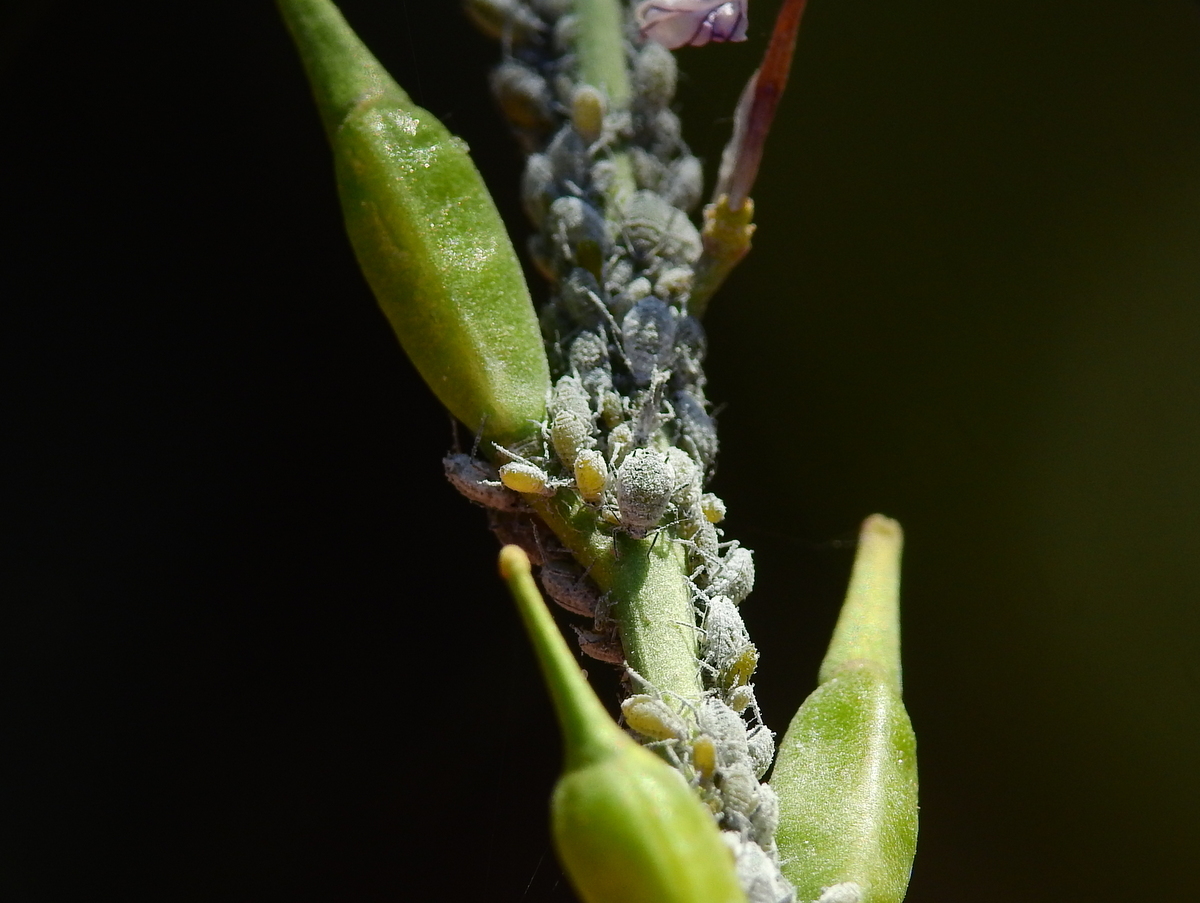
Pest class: cabbage_aphid